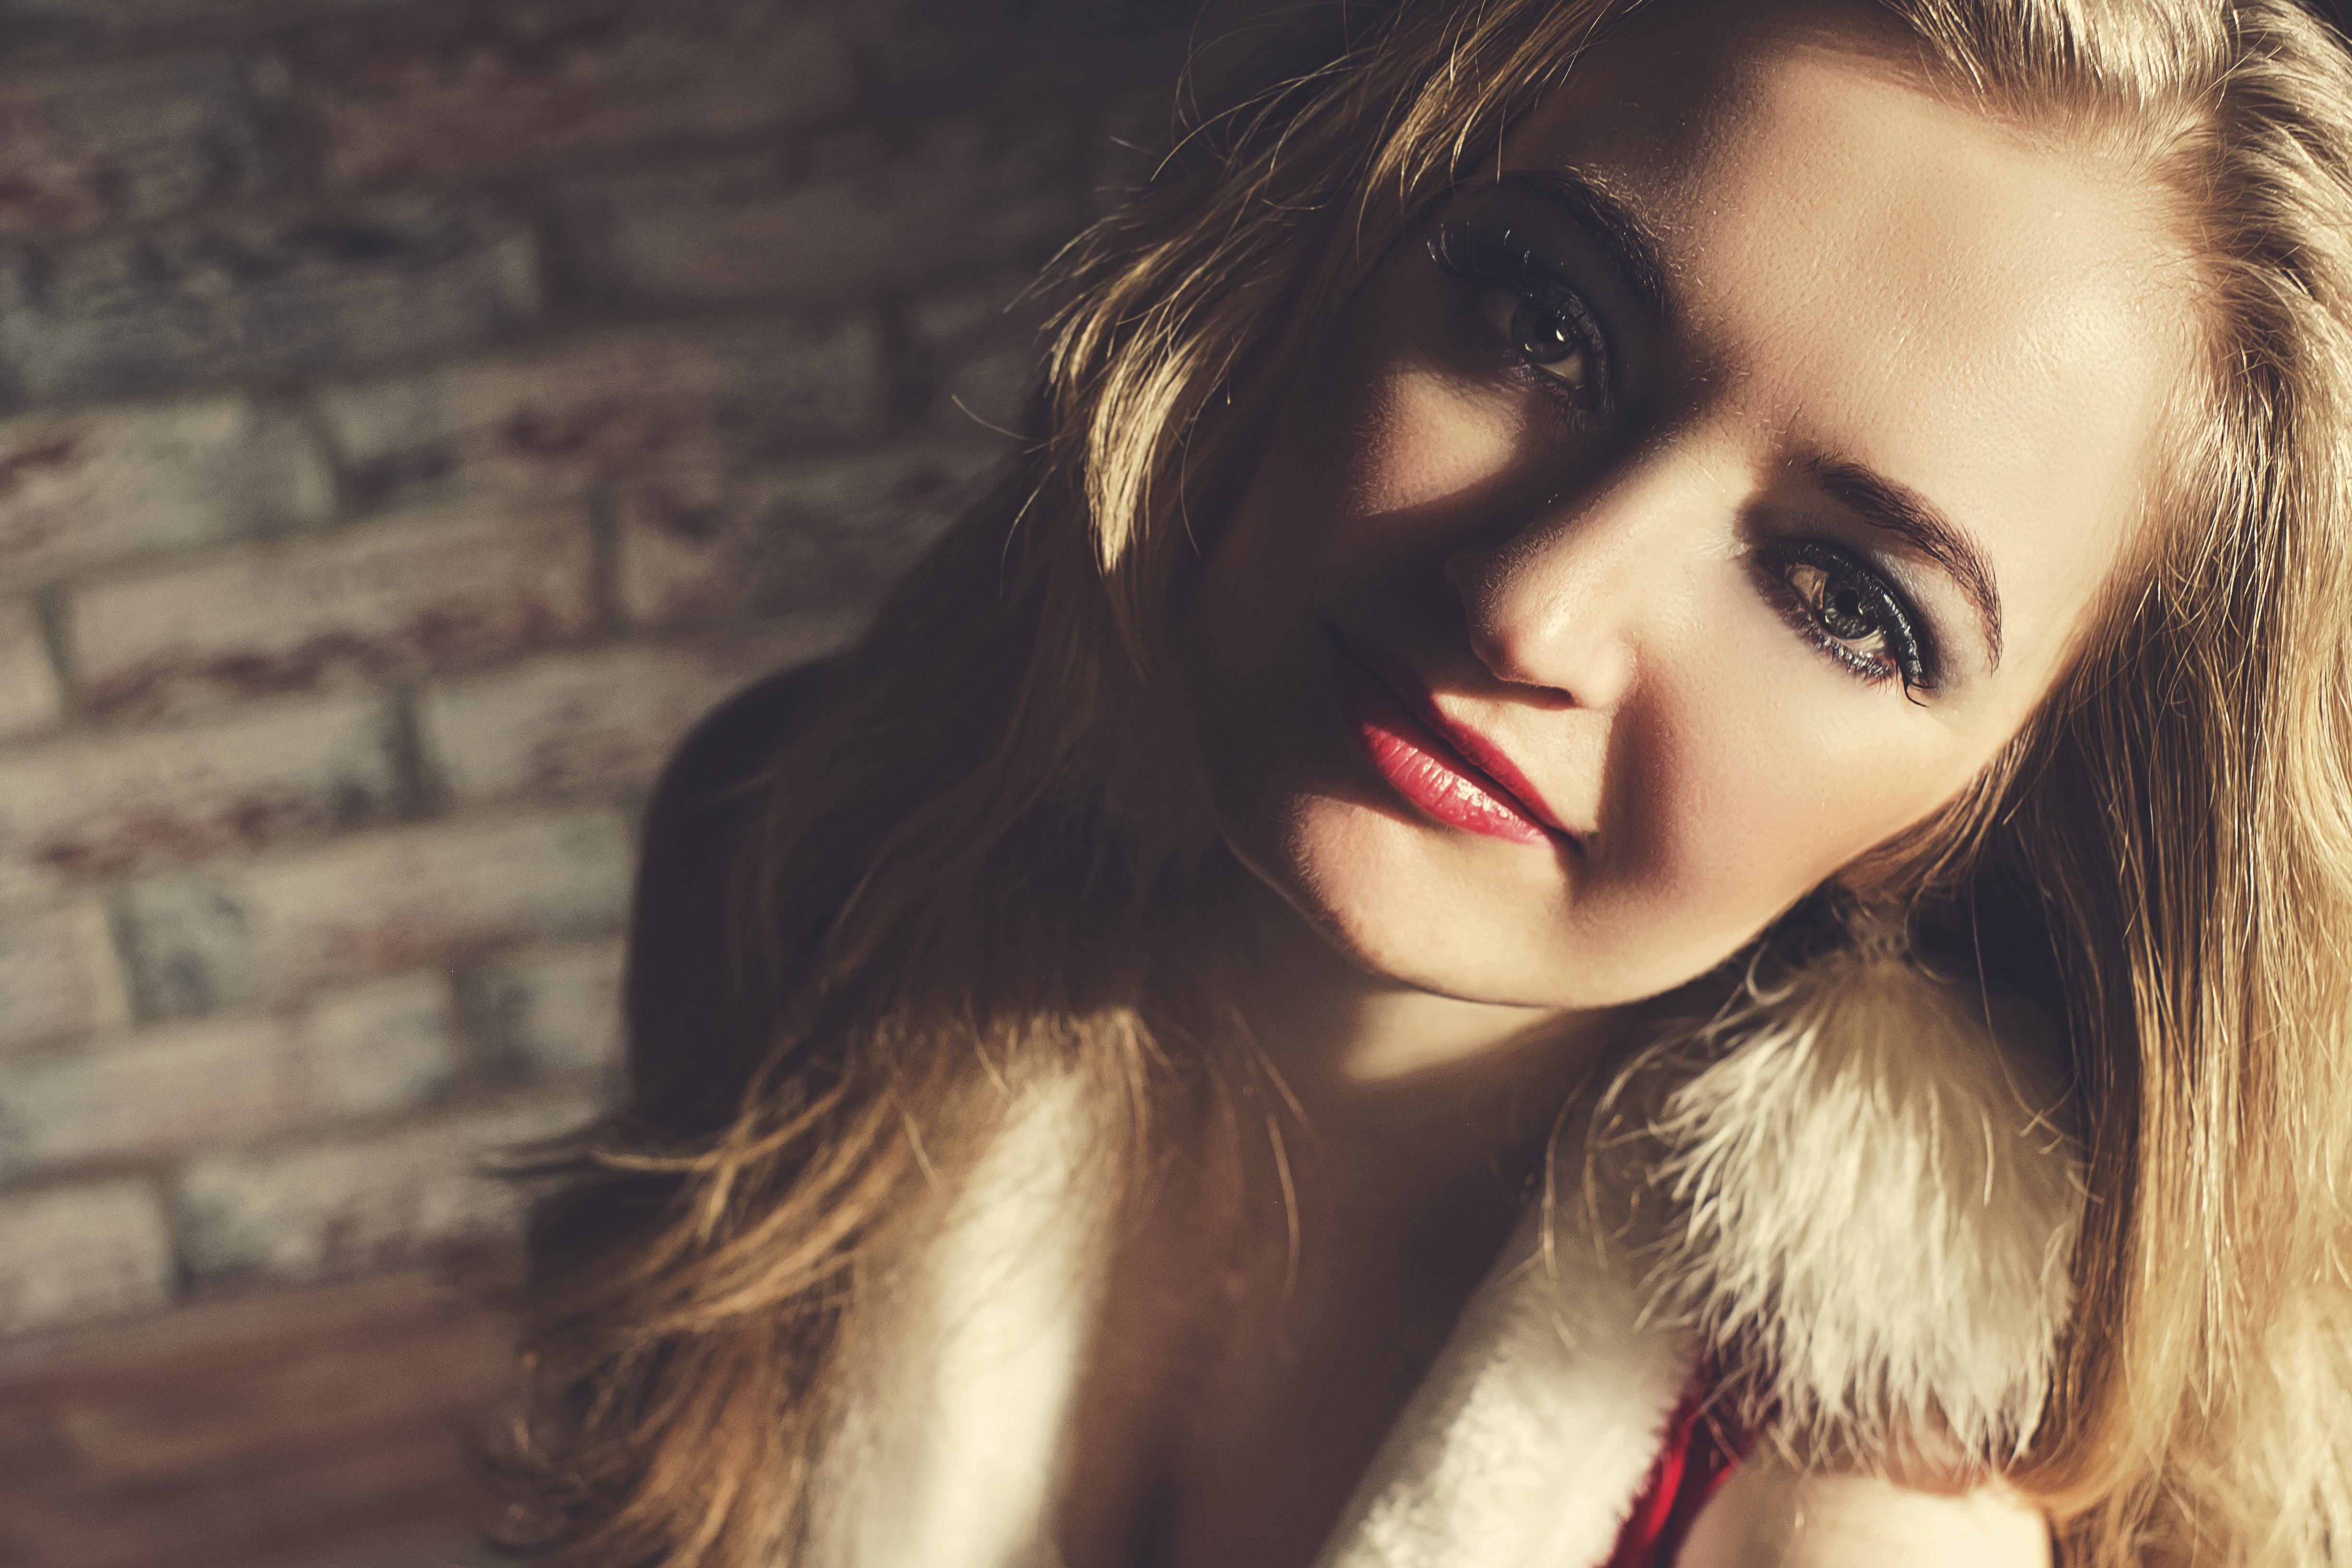
person, girl, woman, hair, photography, portrait, model, fashion, lady, hairstyle, long hair, close up, human body, eyes, eye, glasses, head, skin, lips, beauty, blond, image, organ, emotion, photo shoot, brown hair, portrait photography, art model